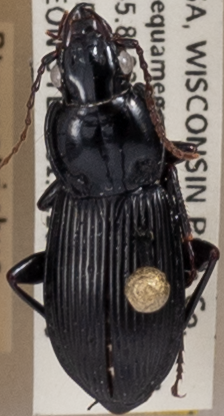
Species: Pterostichus novus
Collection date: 2021-07-13 04:00:00
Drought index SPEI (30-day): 0.136
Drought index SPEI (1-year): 0.132
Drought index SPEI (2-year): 1.45